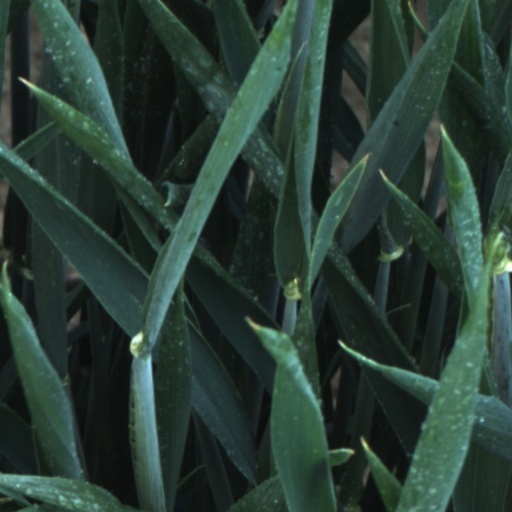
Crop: wheat